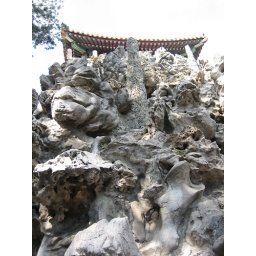
rock cut away at, then left in the ocean for 30 years.